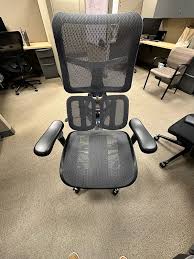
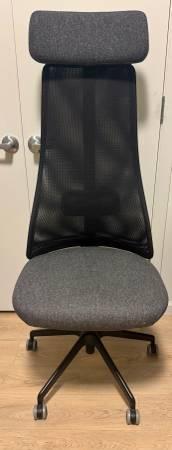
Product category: items_chair
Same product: no